The Hard Corps

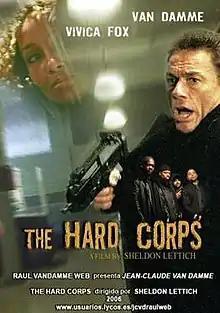
Official DVD cover

The Hard Corps is a 2006 American action film directed by Sheldon Lettich, written by Lettich and George Saunders, and released by Sony Pictures Home Entertainment. It stars Jean-Claude Van Damme with a supporting cast of Raz Adoti, Vivica A. Fox and Peter James Bryant. It is the fourth collaboration between Van Damme and director Sheldon Lettich. The film was released direct-to-DVD in the United States on August 15, 2006.